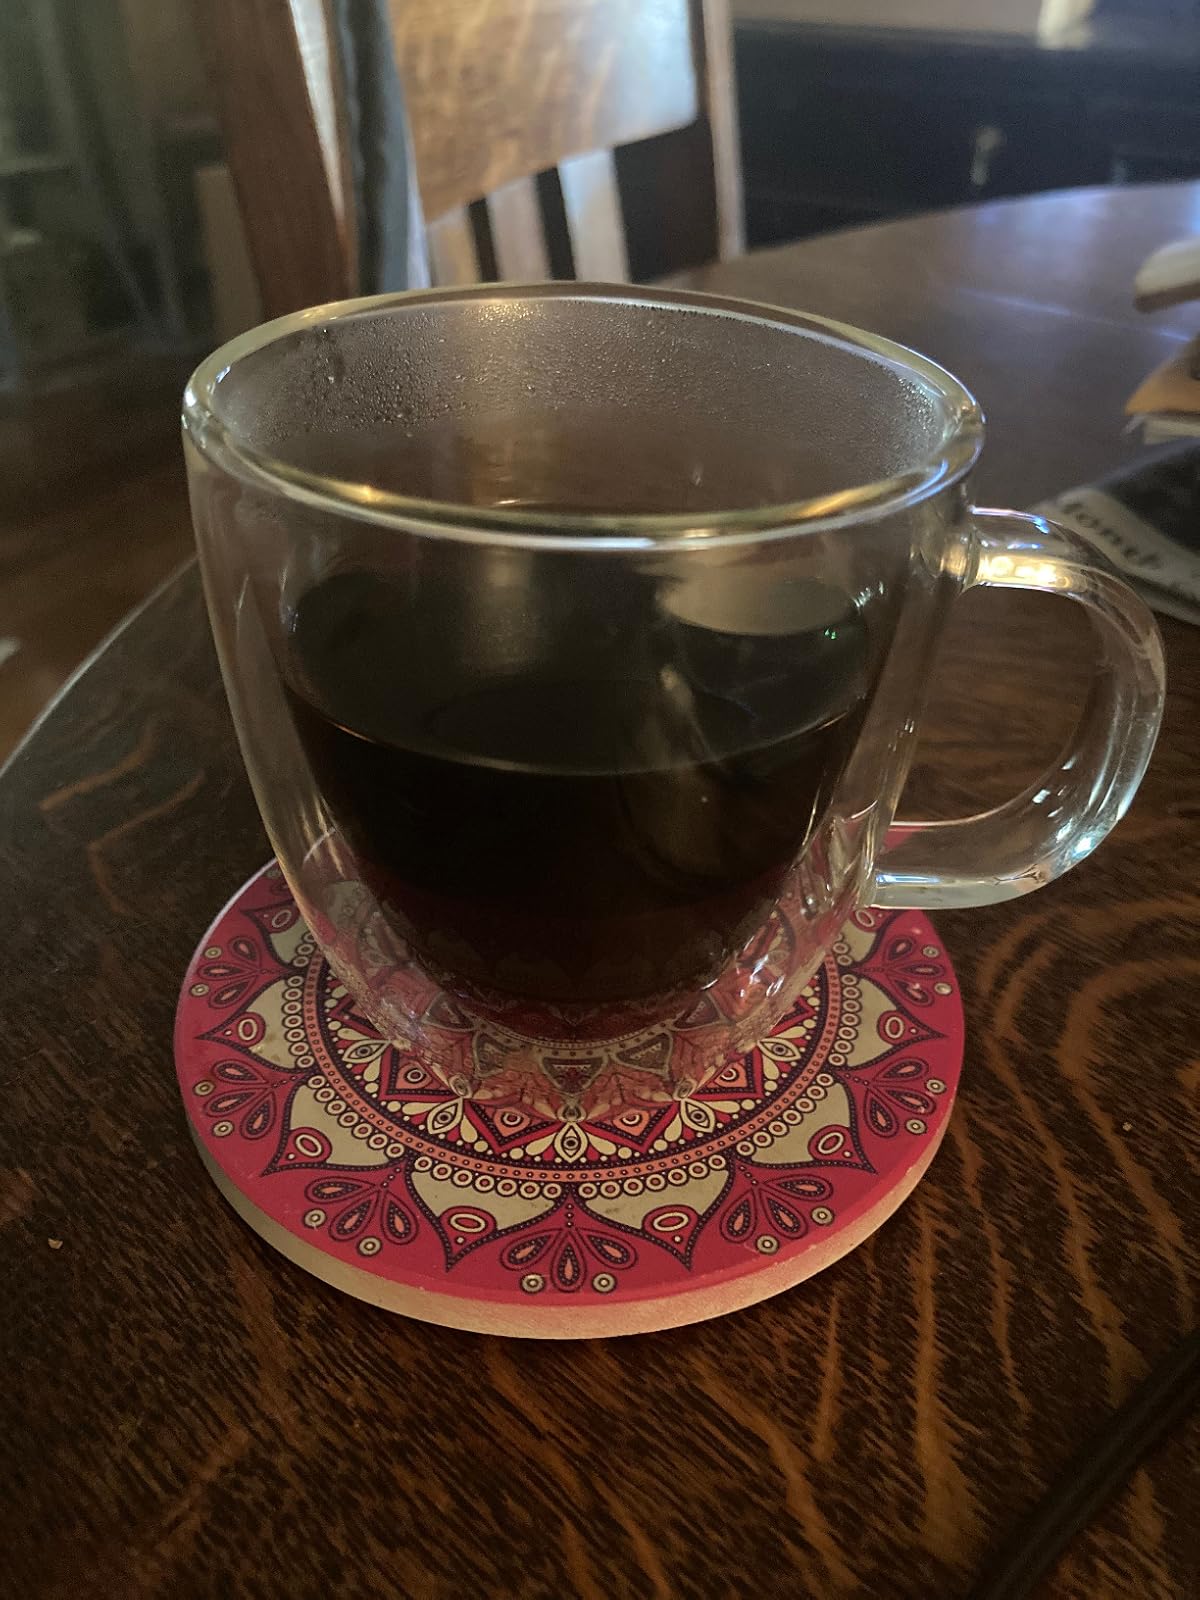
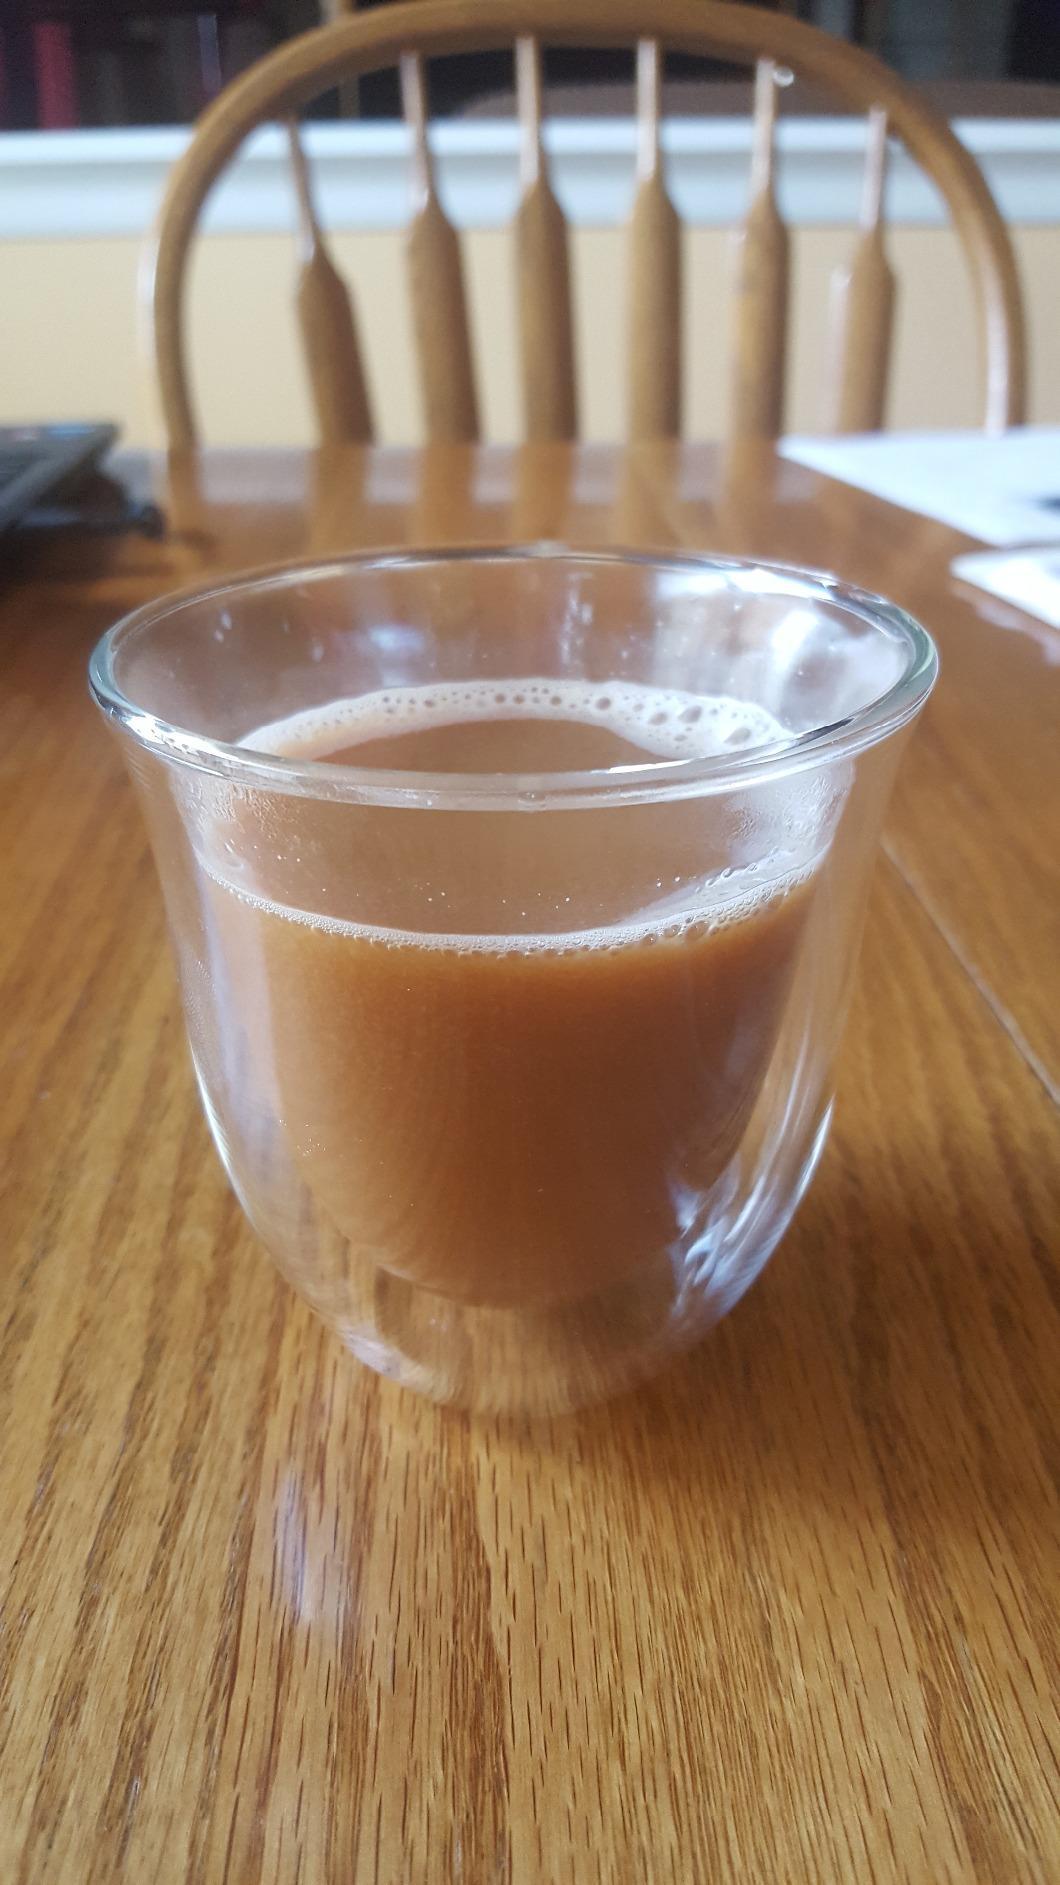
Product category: items_mug
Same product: no